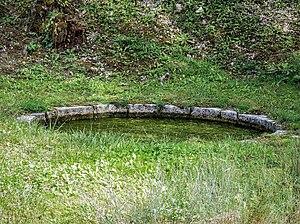
Le puits salé, au hameau de la Saulnerie. Soulce-Cernay. Doubs
Soulce-Cernay est une commune française, située dans le département du Doubs et la région Bourgogne-Franche-Comté. Les habitants se nomment les Soulçois et Soulçoises.